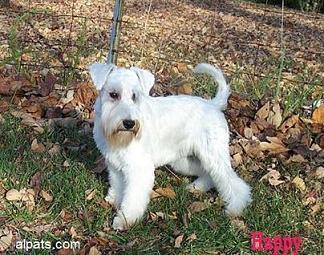
standard_schnauzer